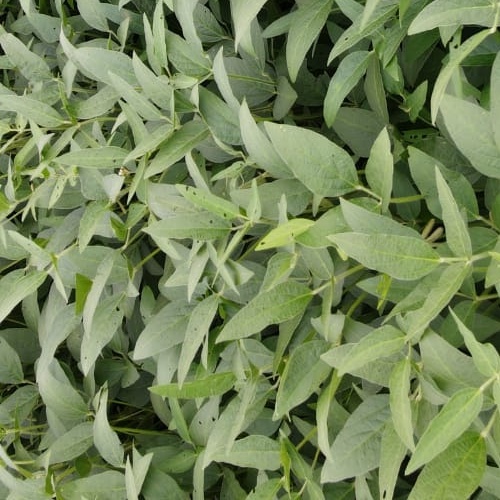
Label: Diabrotica_speciosa